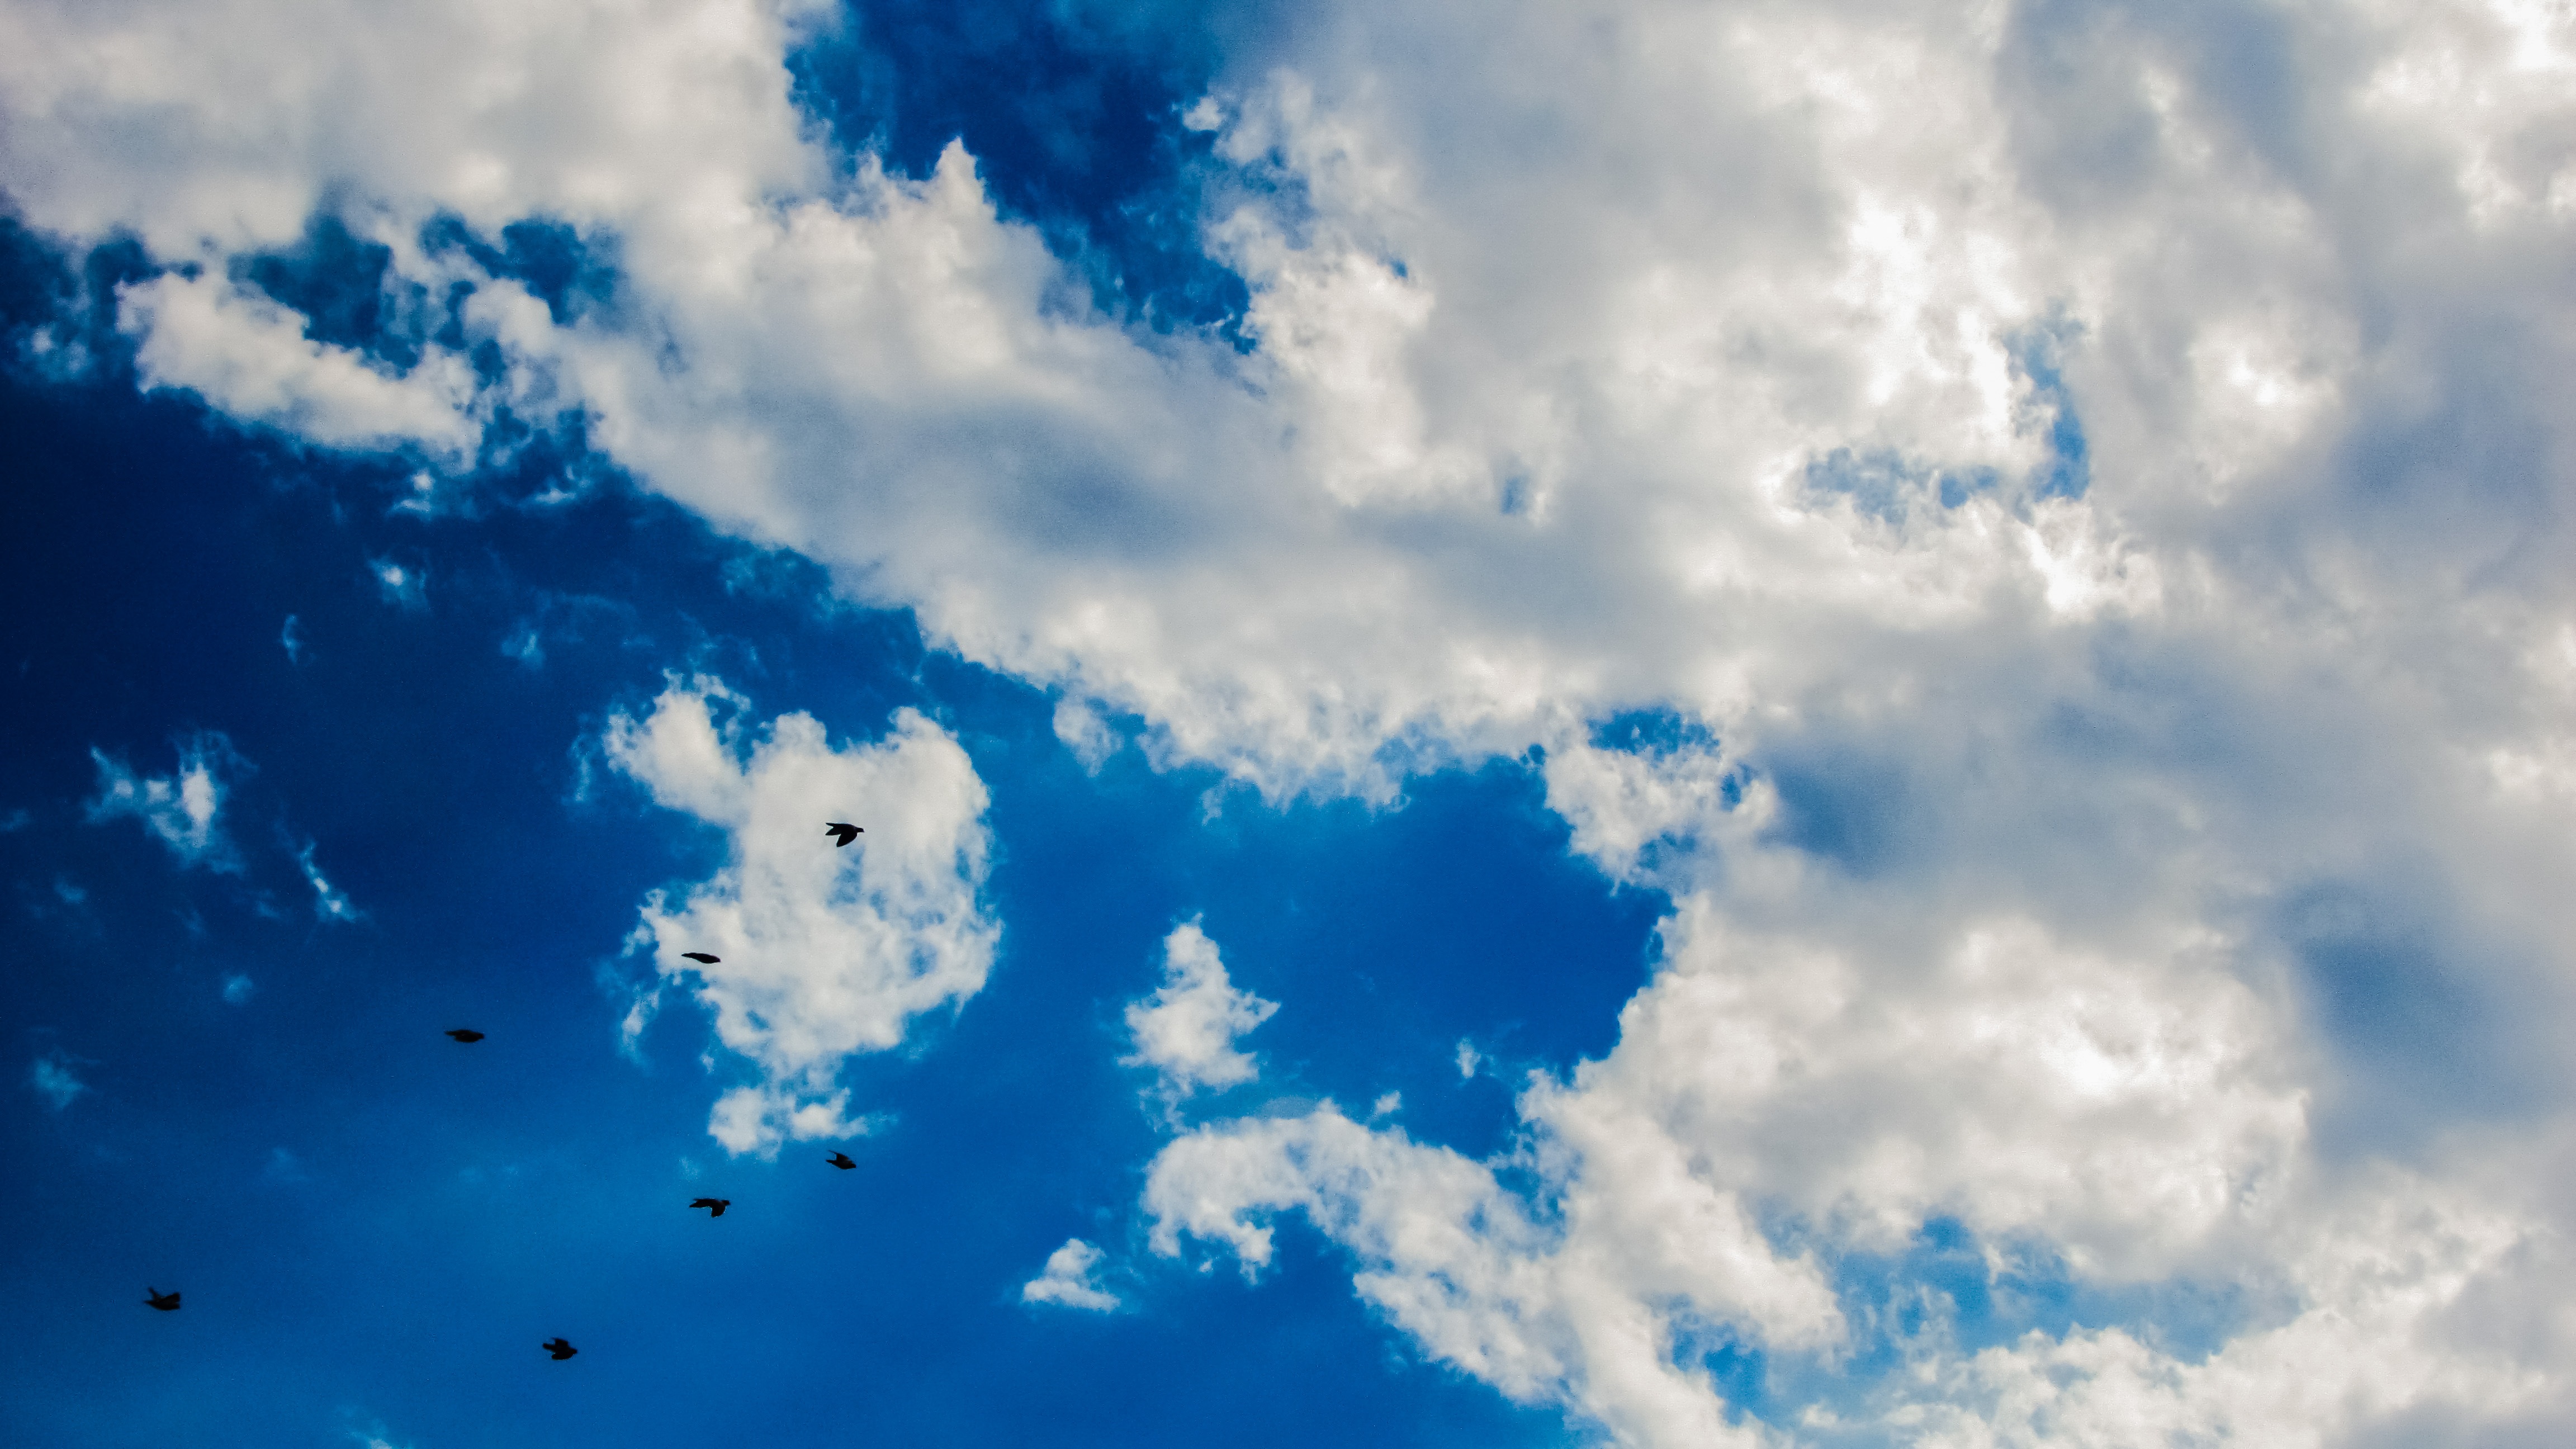
nature, horizon, cloud, sky, sunlight, atmosphere, flock, daytime, autumn, cumulus, blue, season, birds, clouds, blue sky clouds, meteorological phenomenon, atmosphere of earth